Taurus Model 689

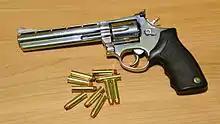
Taurus Model 689 with .357 Magnum ammunition

The Taurus Model 689 was a 6-round .357 Magnum double action revolver that began production in 1989. The 689 weighs 1.56 lbs (0.71 kg) with a four-inch barrel. A six-inch barrel variant was also offered. Taurus wanted to make a .357 magnum revolver to most likely appeal to the police forces in Brazil at the time. Design-wise, it is very similar to the revered Smith & Wesson Model 686. The Model 689 stayed in production for about 10 years and then Taurus stopped producing the revolver. The Model 689 was also seen in various films.